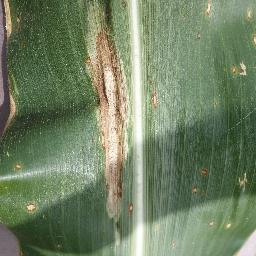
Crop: corn
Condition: (maize)_northern_blight